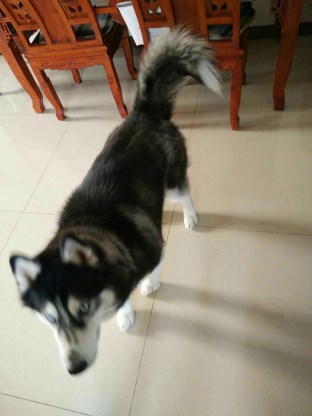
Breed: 1160-n000003-Siberian_husky